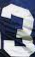
Number: 3